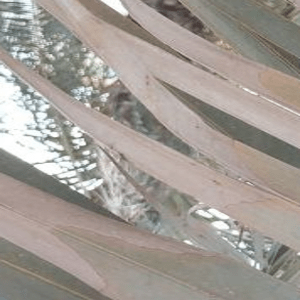
Label: Magnesium Deficiency